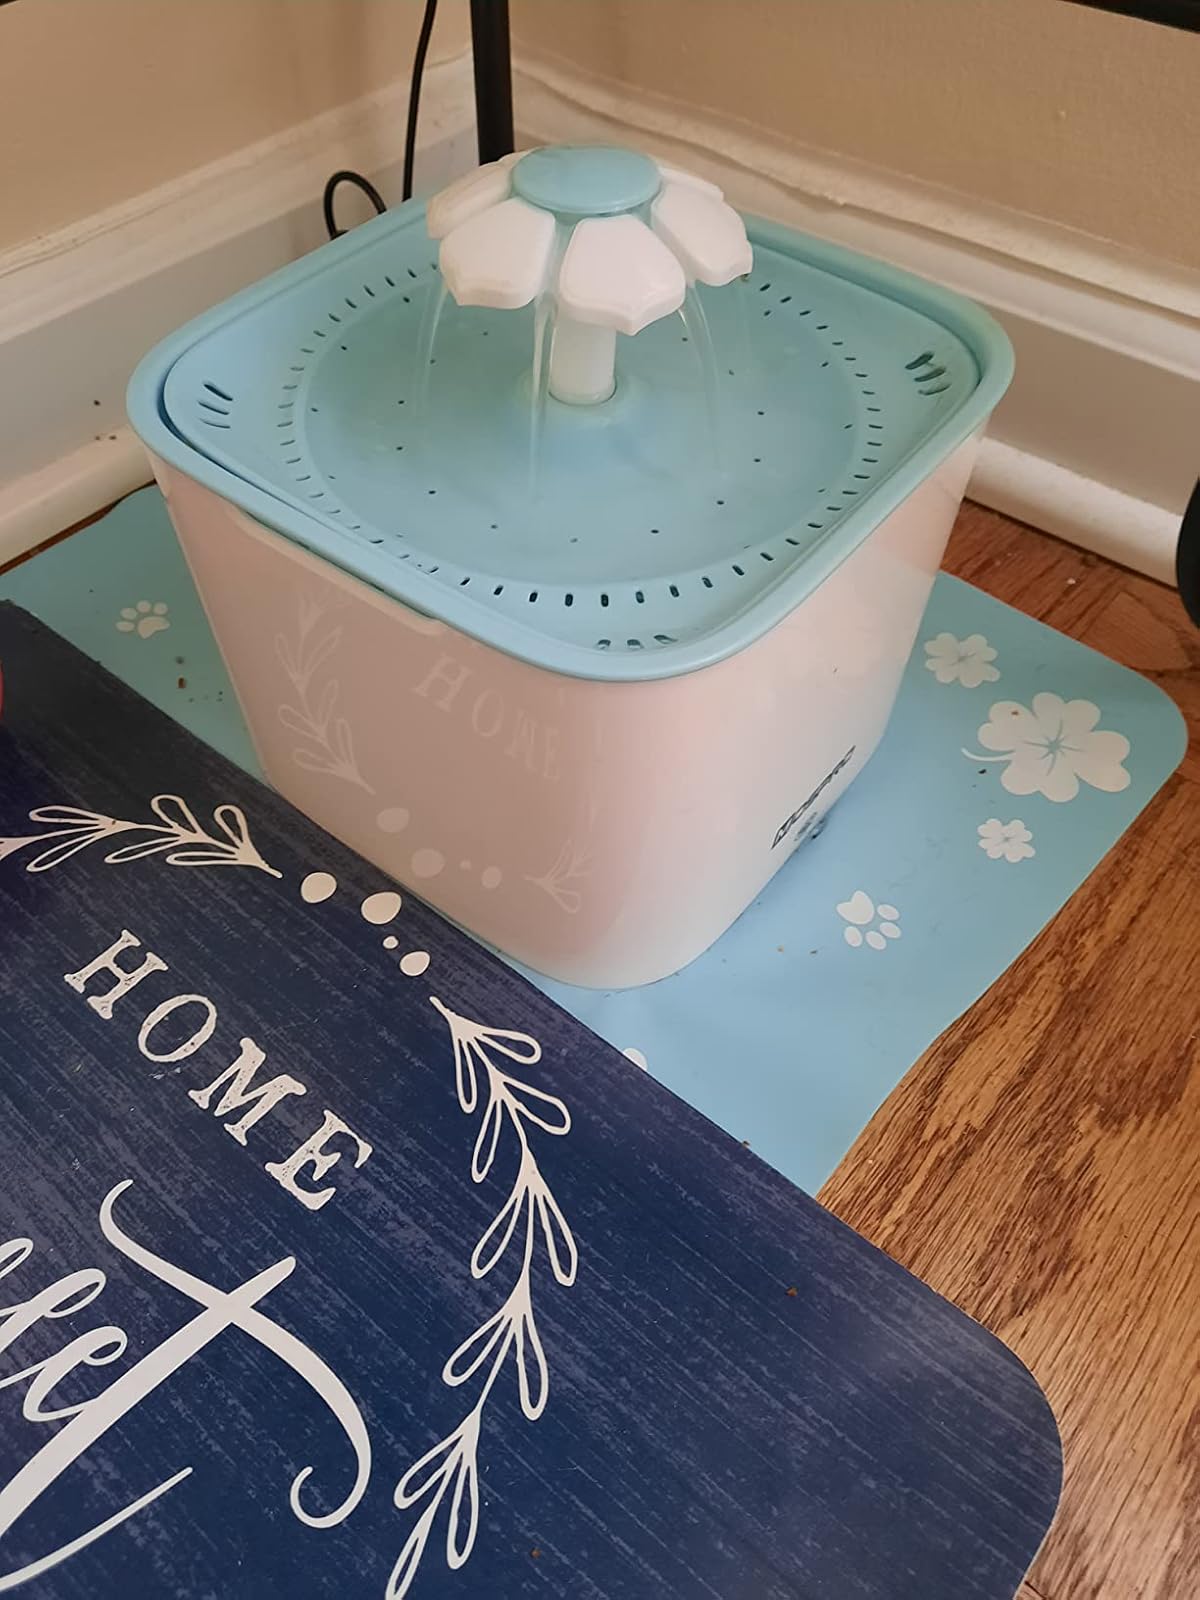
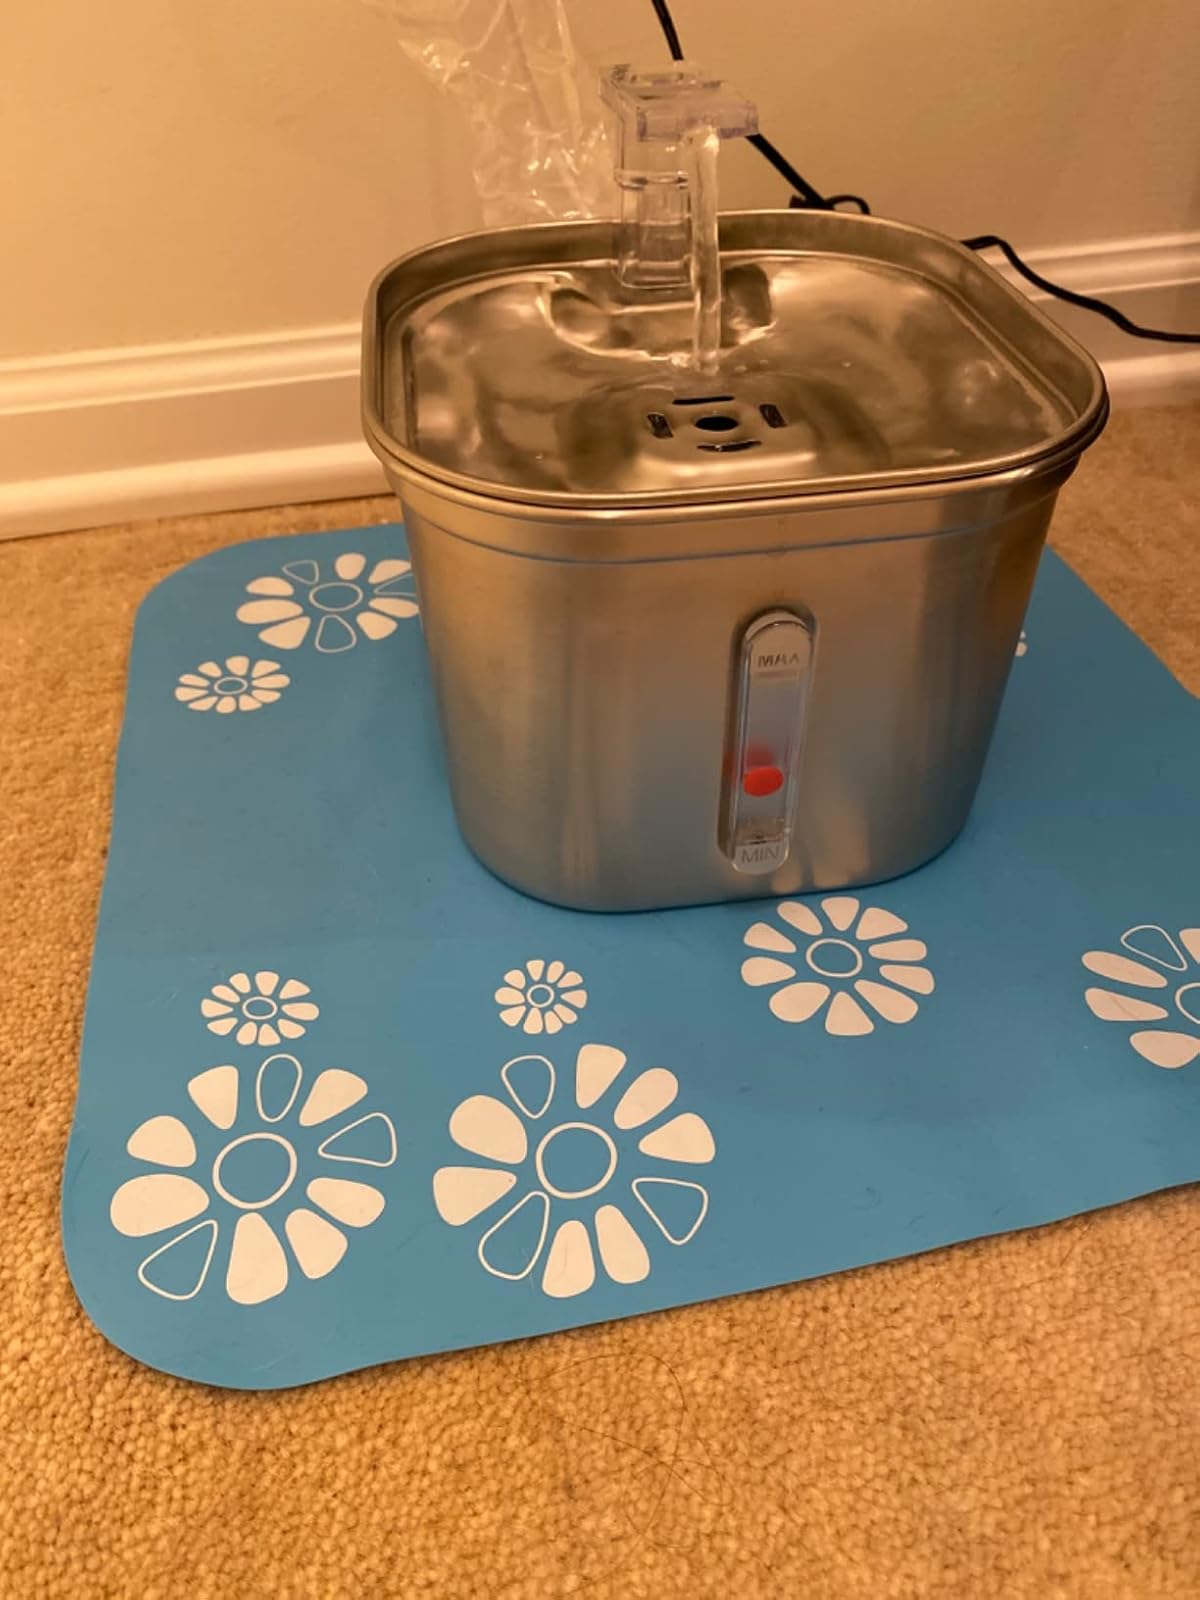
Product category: items_bowl
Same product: no